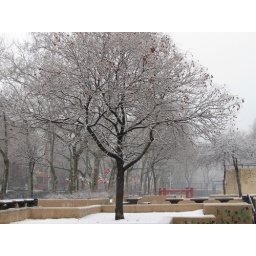
And the green grass grows all around all around and the green grass grows all around